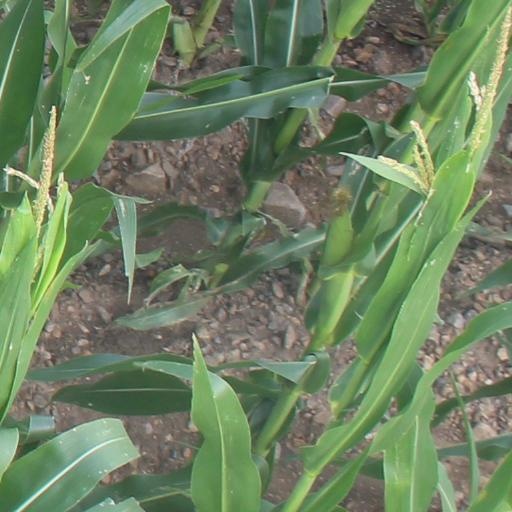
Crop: maize; corn